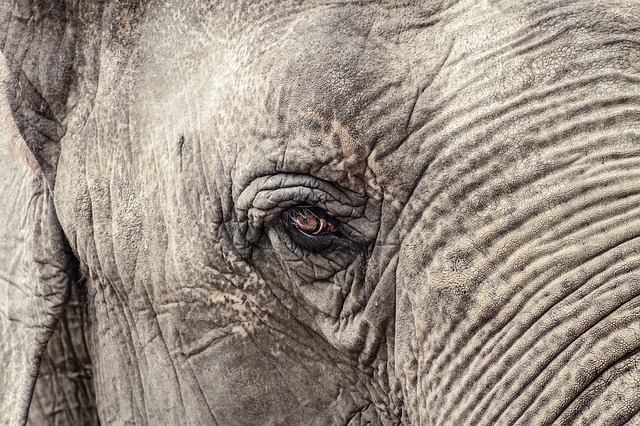
Label: elefante